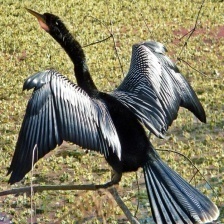
Species: ANHINGA
Scientific name: ANHINGA ANHINGA